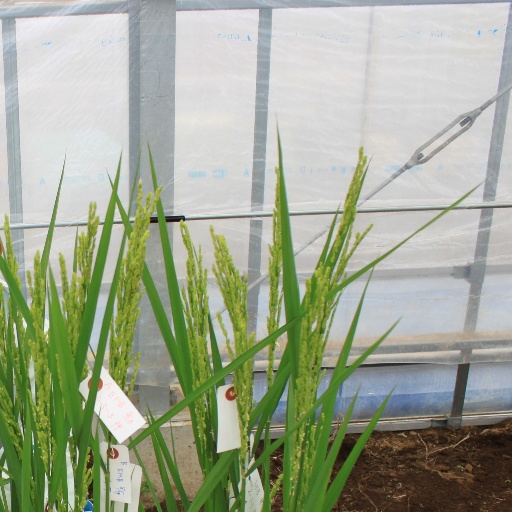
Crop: rice